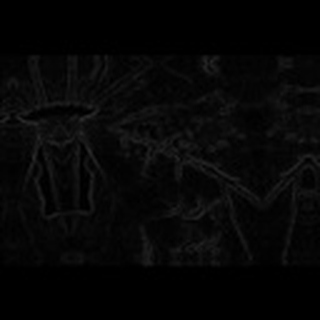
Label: cotton_bacterial_blight